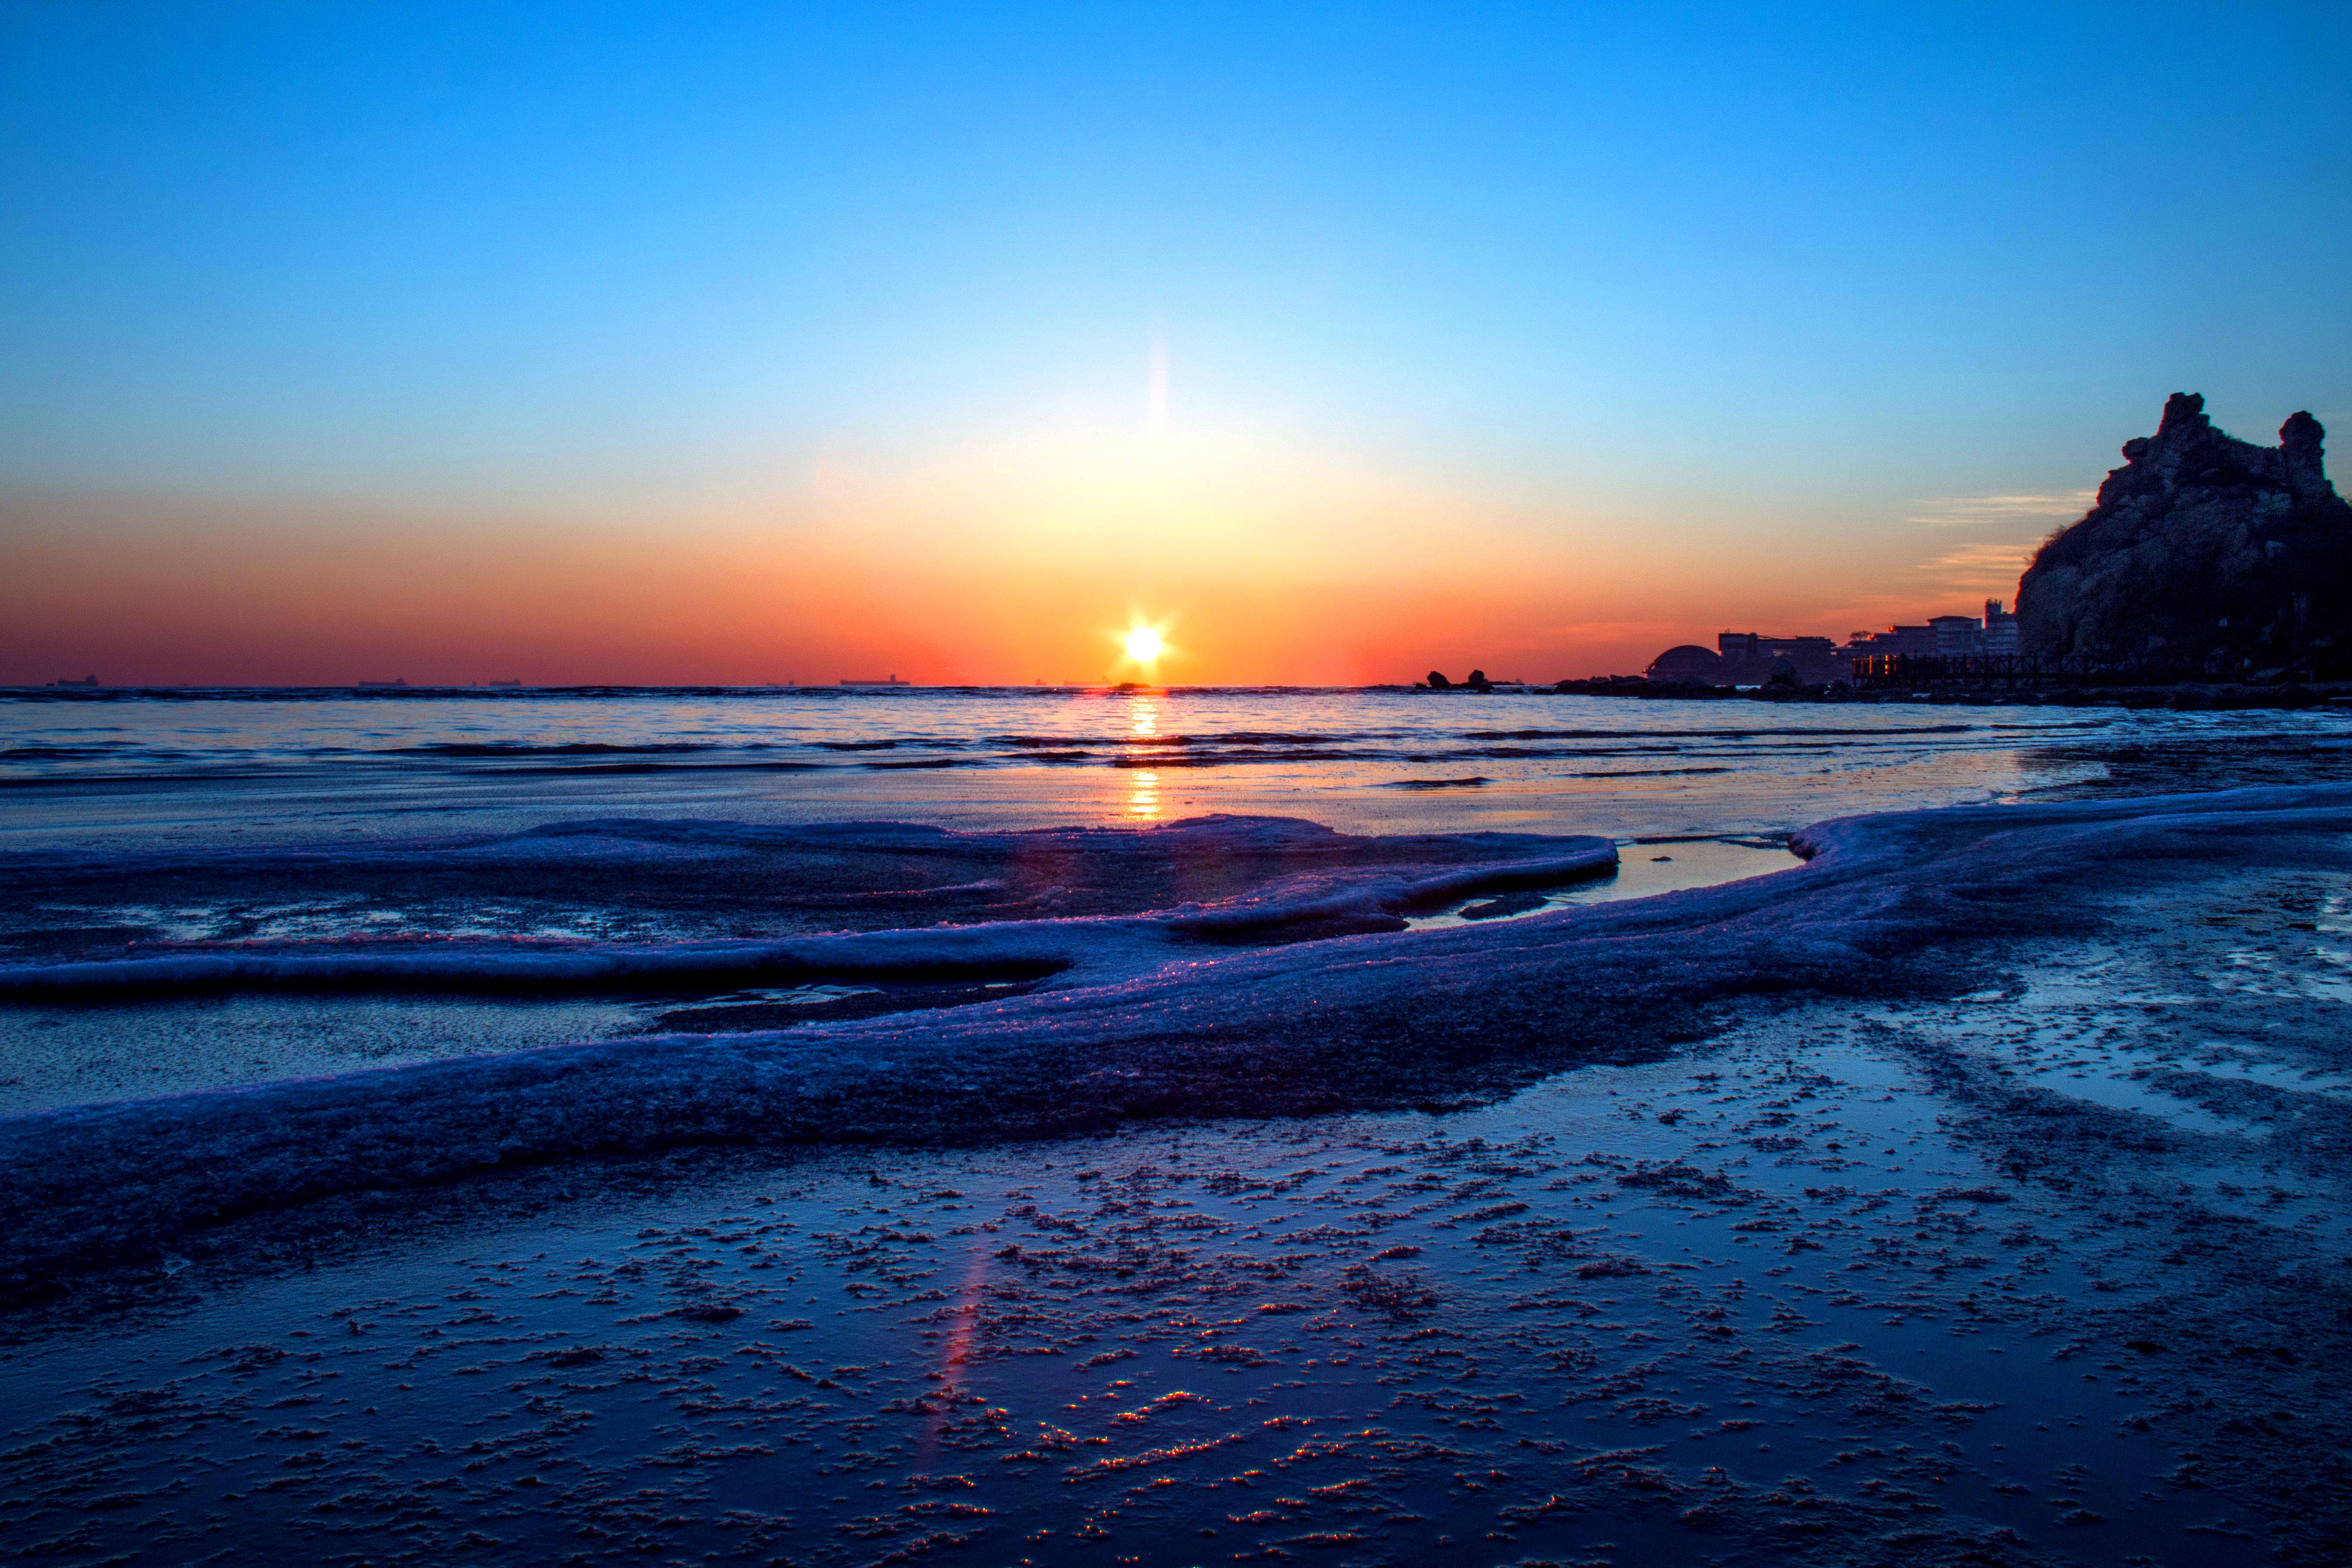
beach, sea, coast, ocean, horizon, winter, sun, sunrise, sunset, sunlight, morning, shore, wave, dawn, dusk, evening, reflection, bay, body of water, cape, afterglow, wind wave